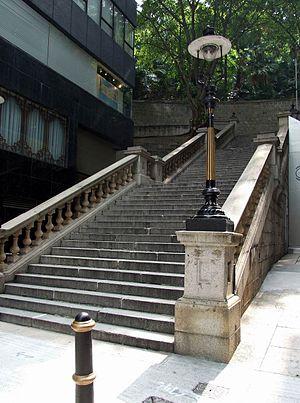
Duddell Street est une petite rue située près du quartier de Lan Kwai Fong dans le district Central de Hong Kong. Son nom vient de George et Frederick Dudell, deux frères qui possédaient des propriétés dans la zone au XIXᵉ siècle. Elle se déploie entre Ice House Street et Queen's Road. La rue a été reconnue par la municipalité de Hong Kong comme monument notamment parce qu'elle dispose des quatre dernières lampes de la ville utilisant du gaz d'éclairage.